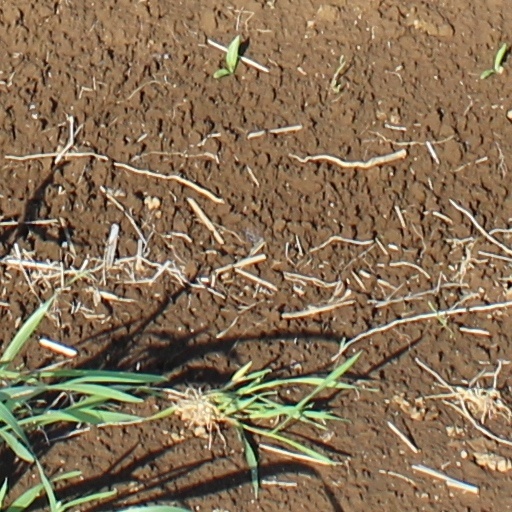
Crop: wheat